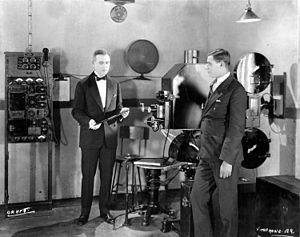
Le cinéma sonore désigne les films permettant la vision d’images animées enregistrées et simultanément l’audition d’une bande-son enregistrée. Les films ainsi présentés sont désignés indifféremment comme des films sonores ou films parlants. Restrictivement, cette expression désigne les films d’après 1926-27, les opposant à la période du cinéma muet. Elle est ainsi nommée depuis l’avènement du son enregistré sur disque en 1926 par procédé Vitaphone. À celui-ci succède en 1927 le premier son enregistré sur pellicule argentique négative puis reporté sur les copies d'exploitation louées aux salles de cinéma, par procédé appelé « son optique ».
Cet article retrace les grandes étapes qui jalonnent l'histoire technique du cinéma.
Le Vitaphone était un procédé de cinéma sonore utilisé pour les longs métrages, et pour près de 2 000 courts métrages produits par la Warner Bros de 1926 à 1930. Commercialisé par les frères Warner qui risquèrent tous leurs avoirs dans ce coup de dés, l'exploitation de ce procédé fit de leur société l'une des plus puissantes maisons de production américaines.
La bande-son est la partie sonore enregistrée d'un film, d'une vidéo, d'un spectacle, d'une exposition ou d'un jeu vidéo.